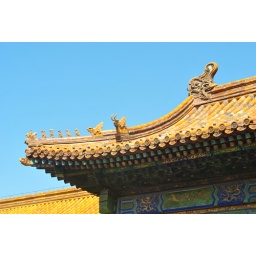
During the ancient times, yellow roof was exclusively used by the rich and famous.